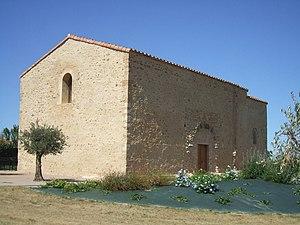
Villeneuve-de-la-Raho (Pyrénées-Orientales, Languedoc-Roussillon, France)
Cet article présente une liste des églises romanes des Pyrénées-Orientales.
La chapelle Saint-Julien-et-Sainte-Basilisse est ancienne église paroissiale aujourd'hui désaffectée, est un monument représentatif de l'architecture romane en Roussillon. Elle est sise en contrebas de la colline sur laquelle s'est édifié le village de Villeneuve-de-la-Raho,